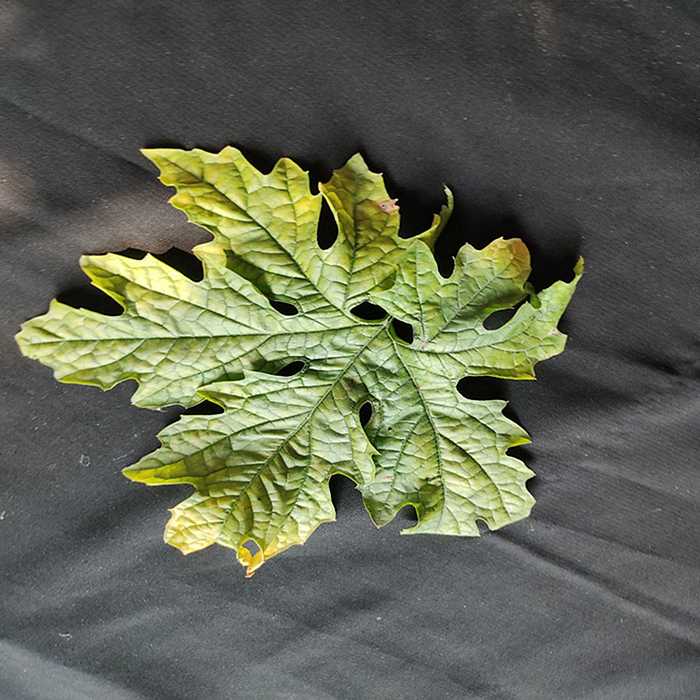
Plant: Bitter Gourd
Label: Mosaic virus